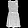
Label: Dress